Detroit High School (Texas)

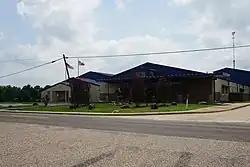
Detroit High School

Detroit High School is a public high school located in Detroit, Texas (USA) and classified as a 2A school by the UIL. It is part of the Detroit Independent School District located in west central Red River County. In 2015, the school was rated "Met Standard" by the Texas Education Agency.